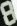
Number: 8